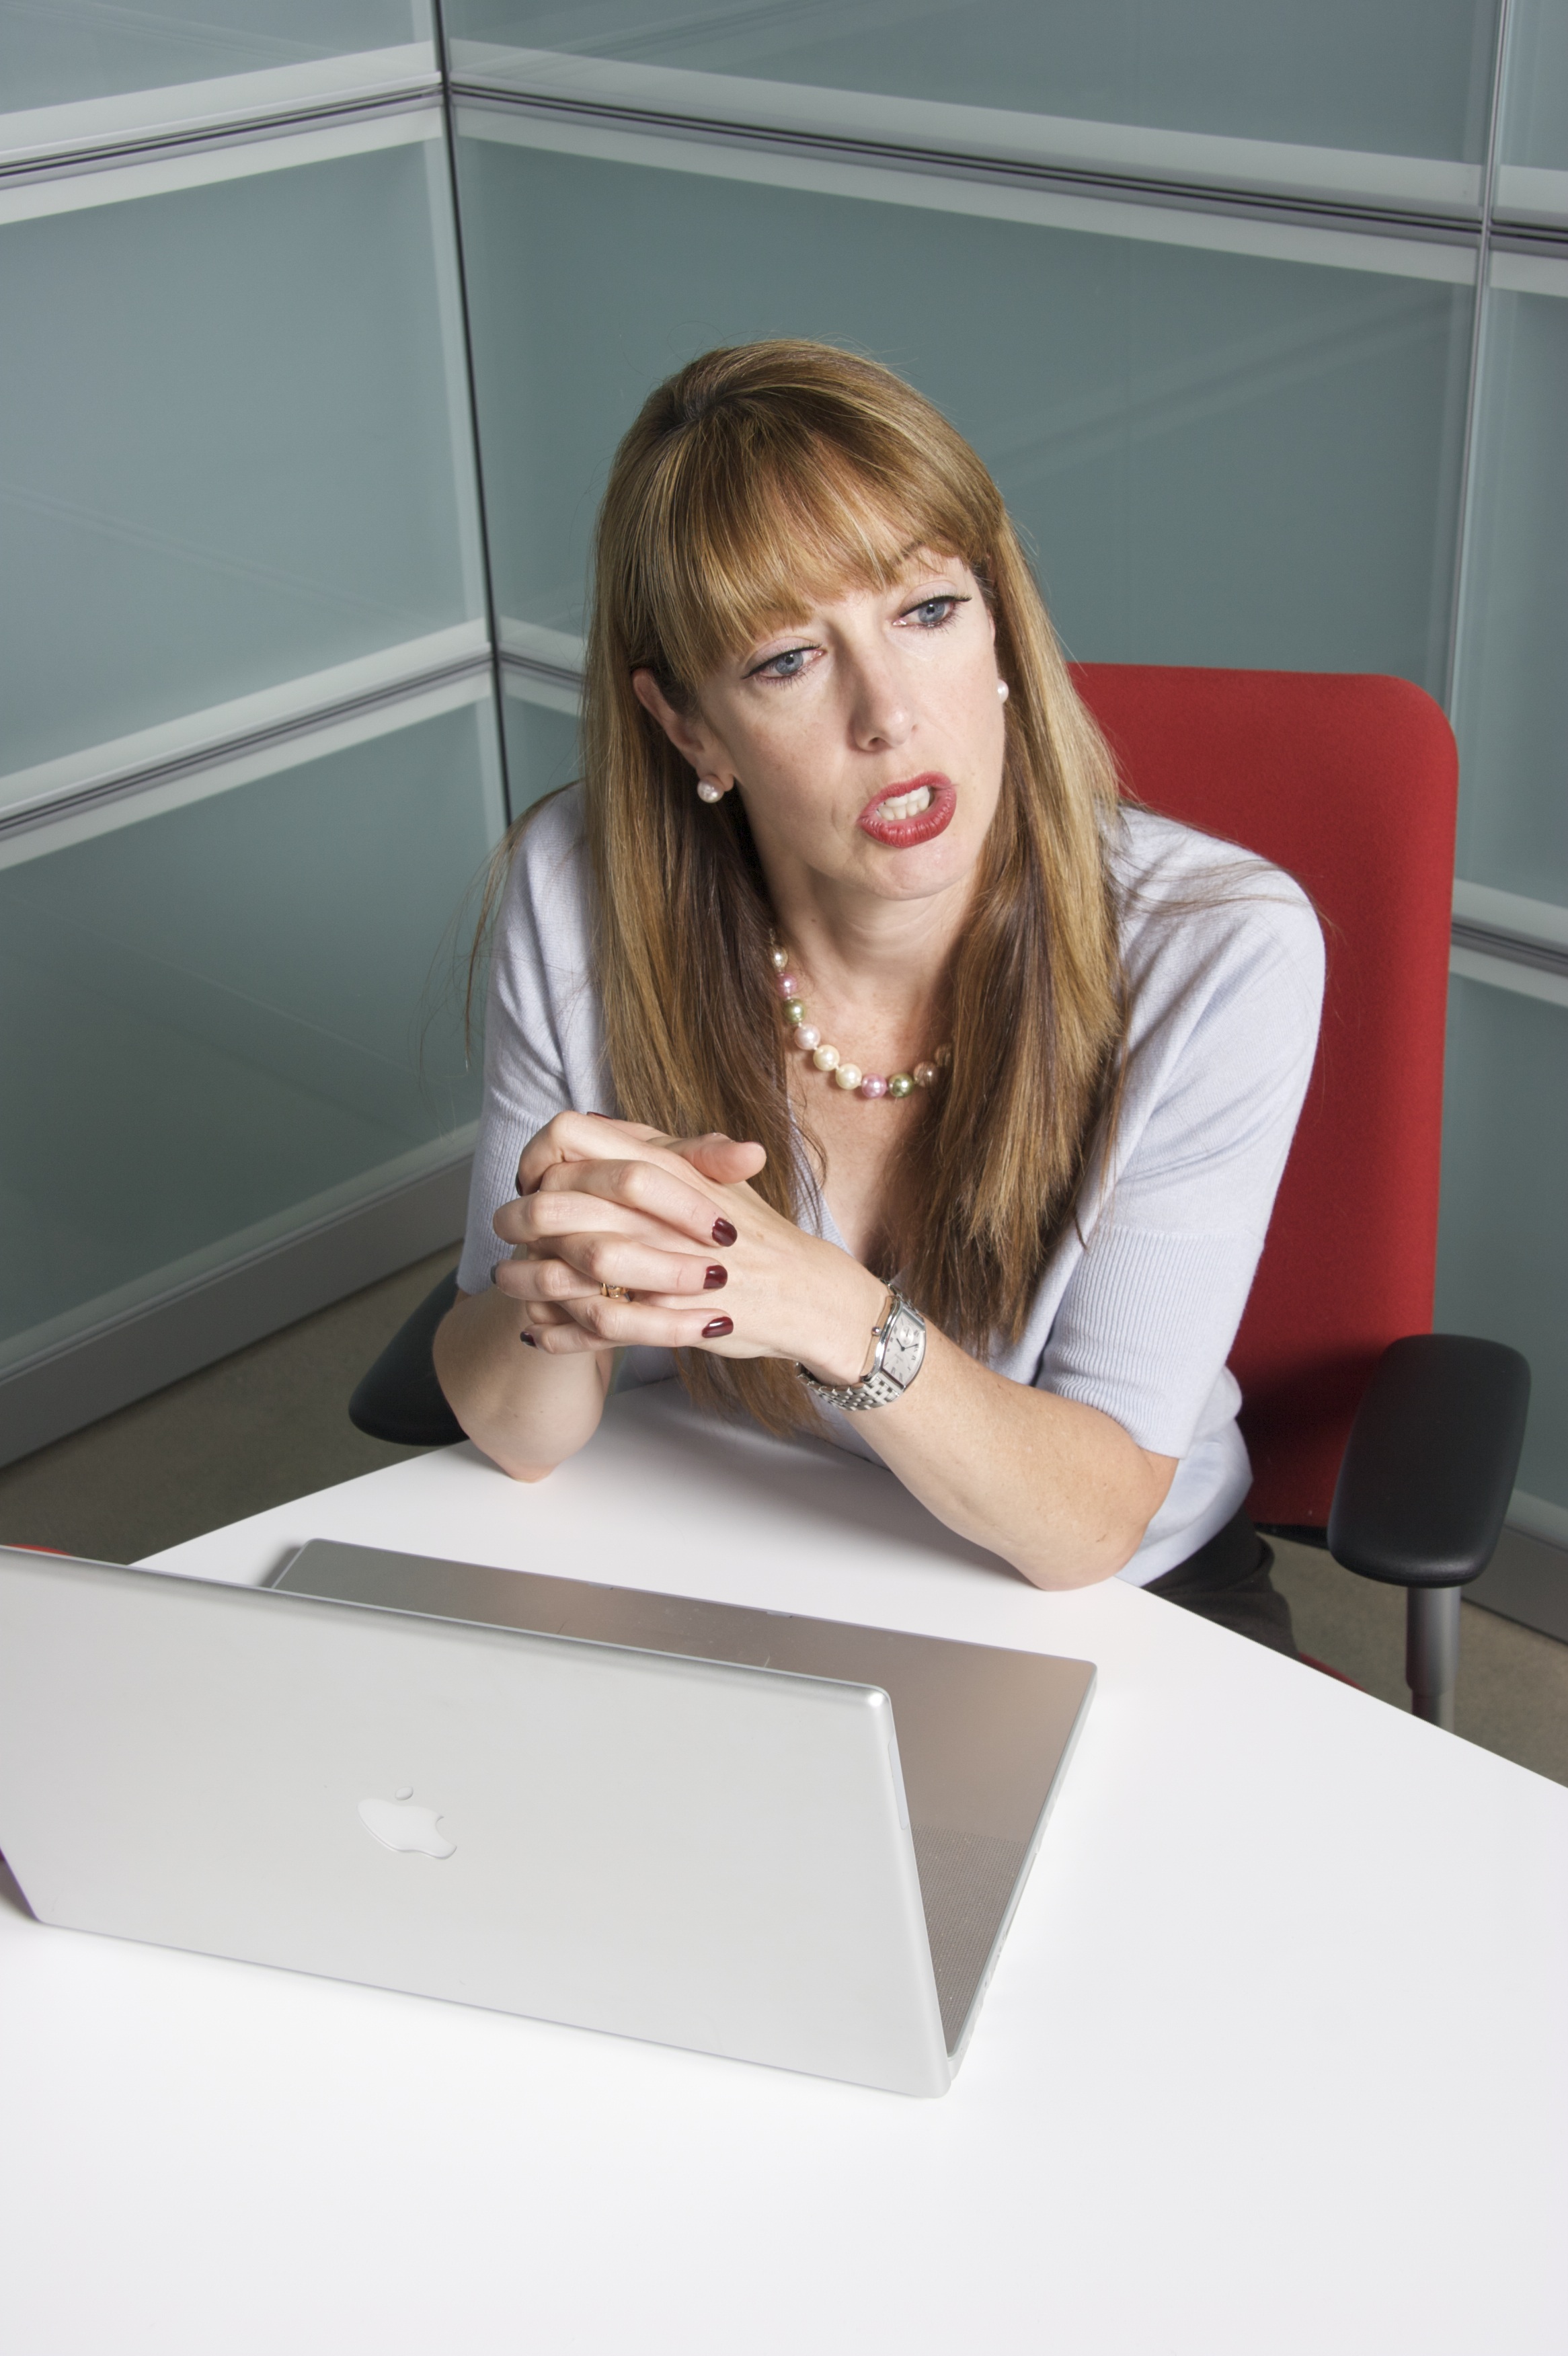
writing, person, white, portrait, sitting, office, business, design, women, dialogue, marketing, undertake, negotiation, human positions